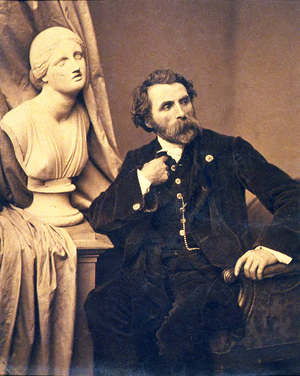
Antoine Samuel Adam-Salomon, pseudonyme de Samuel-Adam Salomon, né le 9 janvier 1818 à La Ferté-sous-Jouarre et mort le 28 avril 1881 à Paris, est un sculpteur et photographe français.